455th Flying Training Squadron

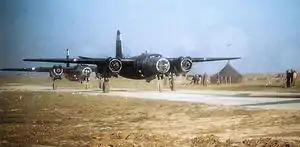
323d Bomb Group B-26s

The squadron arrived at its first combat station, RAF Horham, in May 1943. In June 1943, the squadron, along with all other B-26 units in England, moved to Essex, an area where it was planned to build up a tactical air force for the forthcoming invasion of Europe, with the 455th arriving at RAF Earls Colne on 14 June. The squadron began operations with Eighth Air Force in July 1943 as part of the first raid on the European continent by B-26s. When Ninth Air Force moved to the United Kingdom in the fall of 1943, the squadron became part of it. It attacked airports, industrial factories, marshalling yards and military targets in France and the Low Countries. During Big Week the squadron attacked Leeuwarden and Venlo Airfields. The squadron also attacked V-weapons launch sites in France.